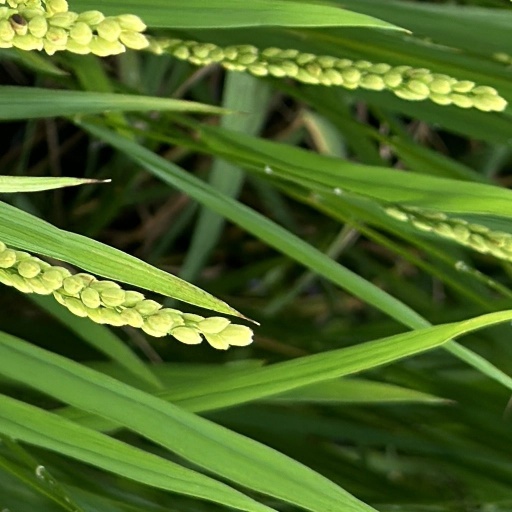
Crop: rice